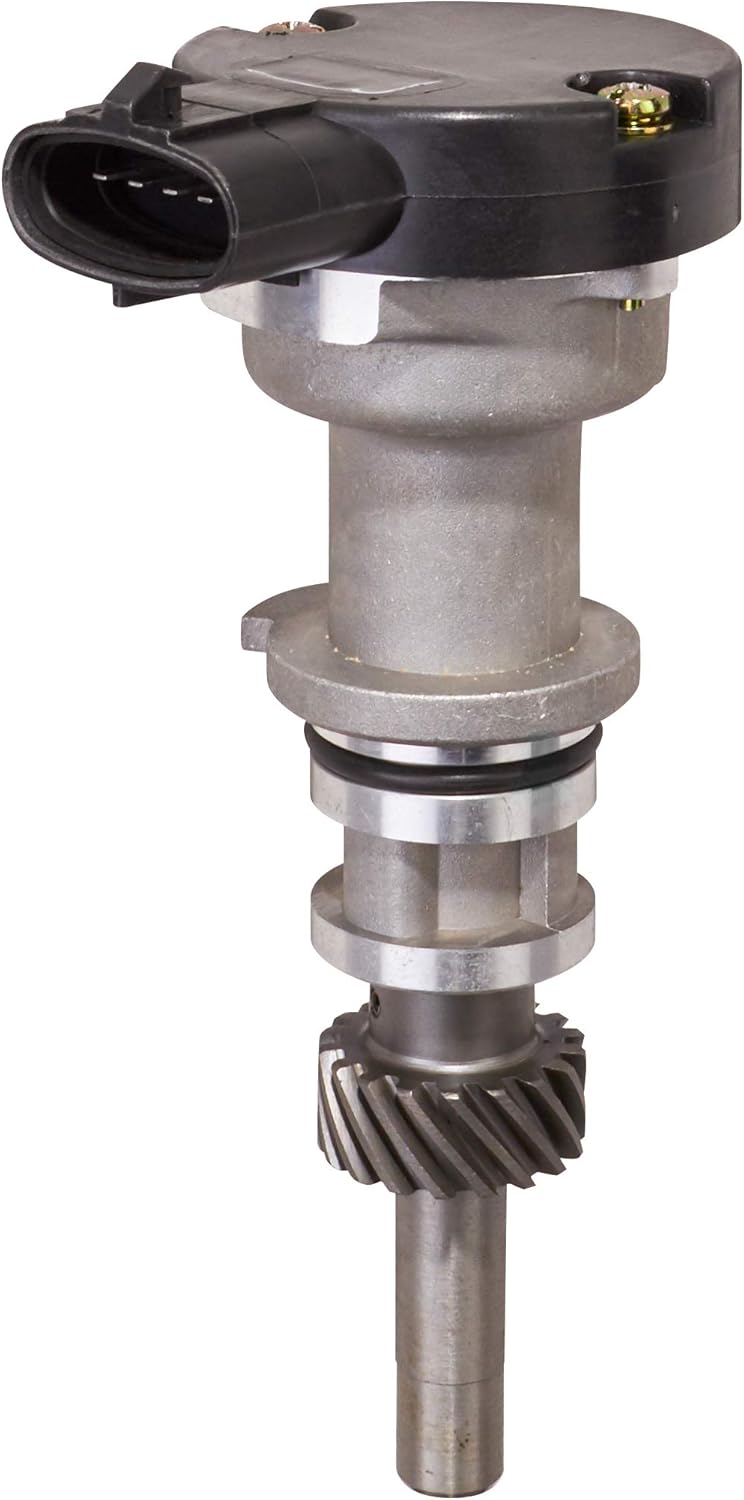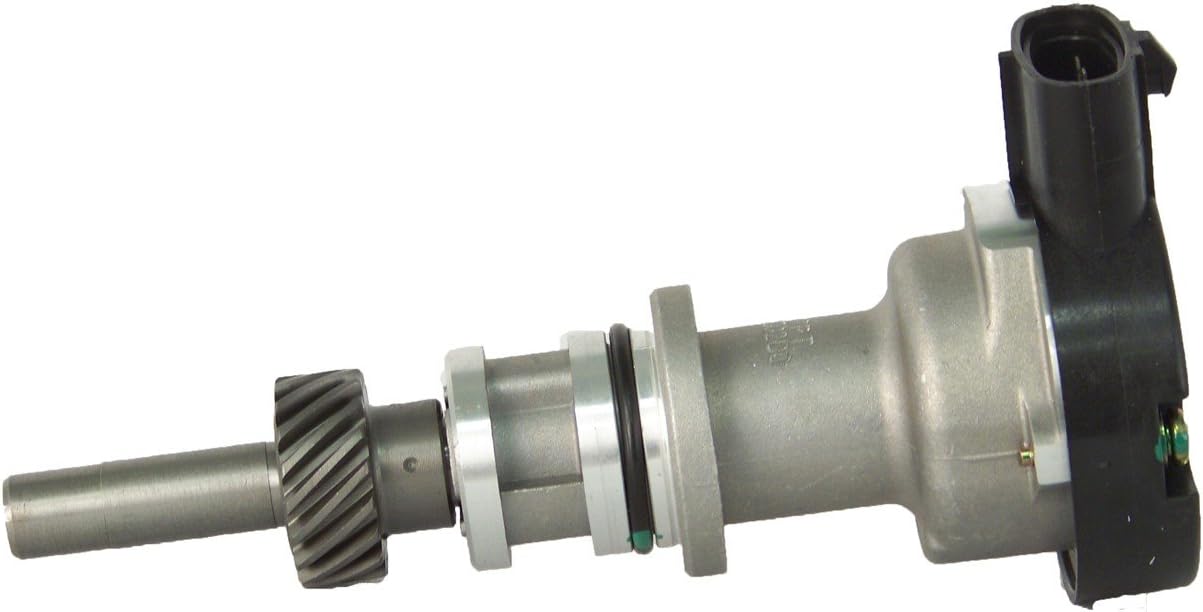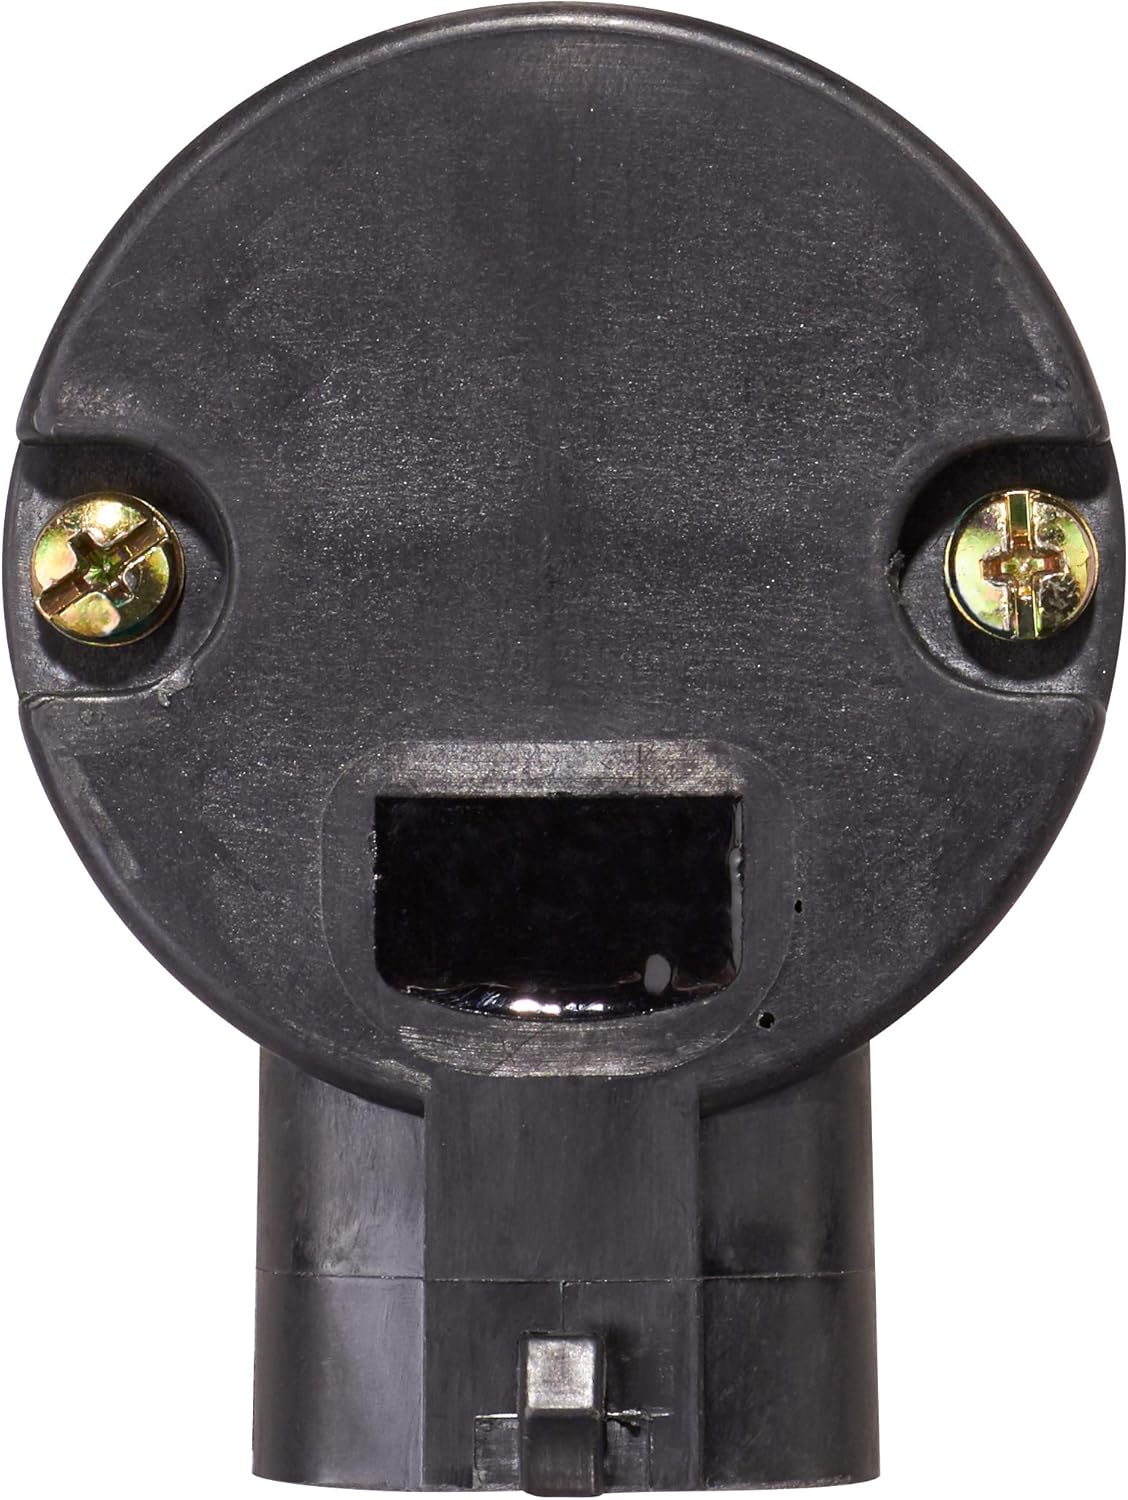
Spectra Premium FD42 New Camshaft Synchronizer for Select Ford Models
Category: Automotive
Spectra Premium 100% New Camshaft Syncronizers are designed and produced under strict quality control processes. From raw materials to the final assembly, every production process goes through rigorous testing requirements to ensure each product meets or exceeds Original Equipment (OE) specifications for fit, form and function. All these quality control procedures help ensure SPI camshaft synchronizers deliver consistent premium quality, performance and dependability..
Features: 100% NEW, not remanufactured | Complete assembly, including cam shaft sensor | Built to meet or exceed Original Equipment (OE) fit, form and function to ensure proper installation and performance | Timing tool included